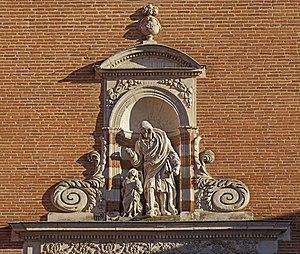
Gervais Drouet est un sculpteur français, né en 1609, mort en 1673.
L'église Saint-Exupère est une église paroissiale de style baroque qui se situe dans l'ancien quartier de Saint-Michel sur la rive droite de Toulouse. Son petit clocher octogonal abrite un carillon de 14 cloches.